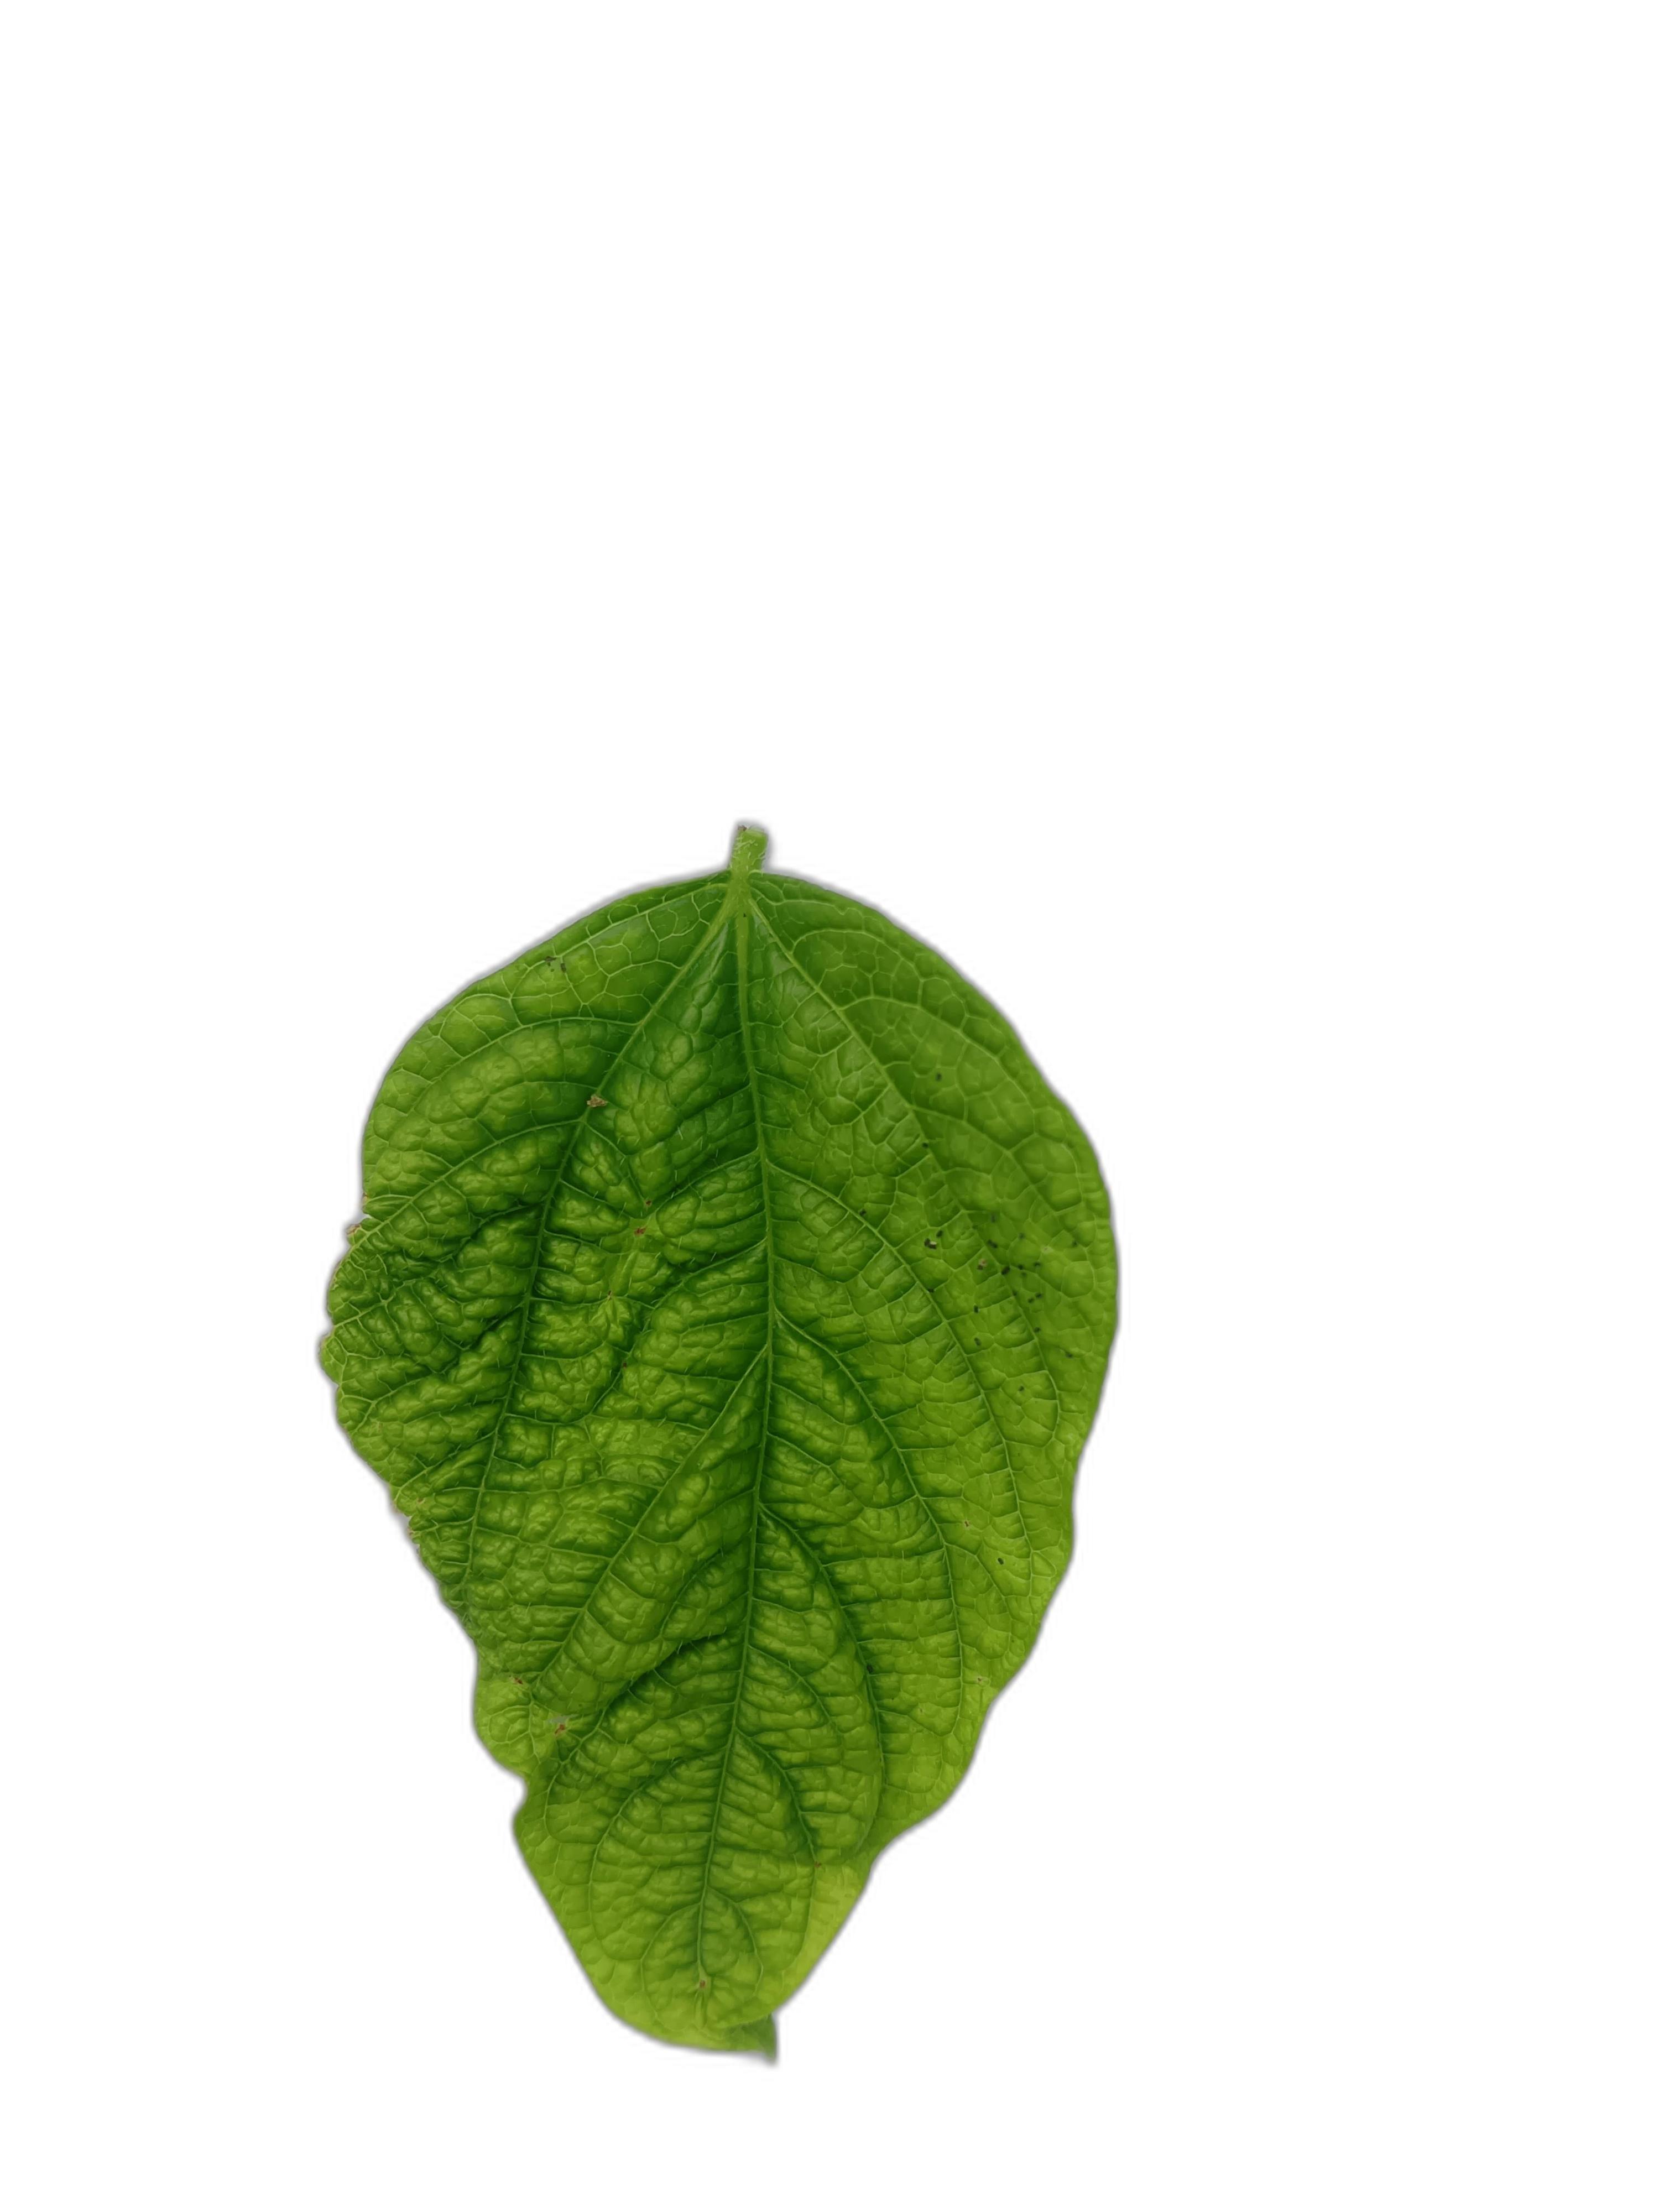
Label: Leaf Crinkle